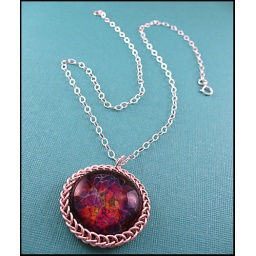
I wrapped up a glass cabochon in a sterling silver chainmaille weave and added a sterling chain.